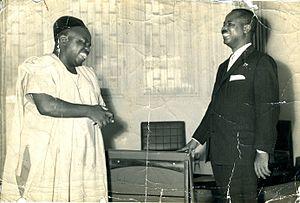
Ahmadou Babatoura Ahidjo est le premier président de la République du Cameroun.
Kamé Winton Samuel est un homme politique camerounais, proche collaborateur d’Ahmadou Ahidjo, le premier président de la République du Cameroun.